Lestat de Lioncourt

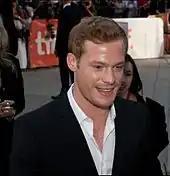
Sam Reid portrays Lestat in the 2022 TV series "Interview with the Vampire".

Lestat appears as a major character in both motion picture adaptations of "The Vampire Chronicles" novels.